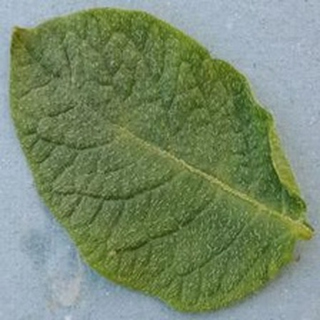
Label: healthy_potato